Public university

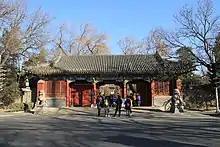
Peking University in Beijing, China

There are forty public universities in Bangladesh. They are overseen by the University Grants Commission which was created by the government in 1973.